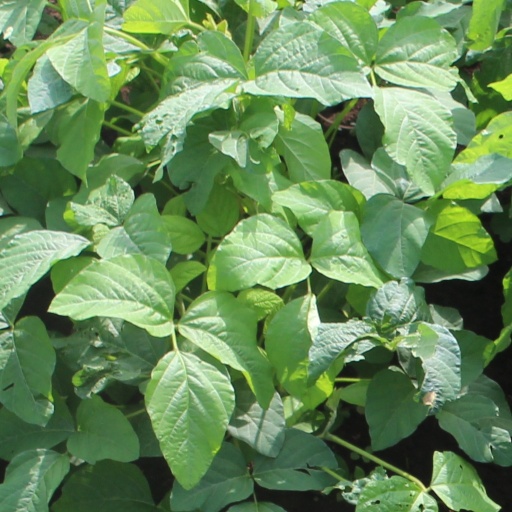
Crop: soybean